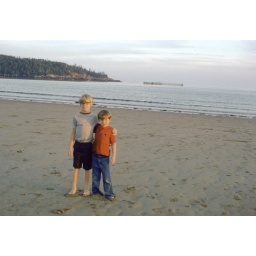
New Brunswick beach Summer 1971. The water was so cold it made your feet ache. Fish trap in background.